Battambang Royal railway station

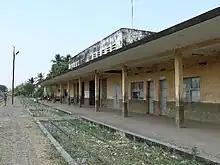
Platform of Battambang Royal railway station, 2009

The line through Battambang has a gauge of (metre gauge). It was completed by the Thais, after the French had done the groundbreaking work during World War II. Battambang was occupied by Thailand during the war.